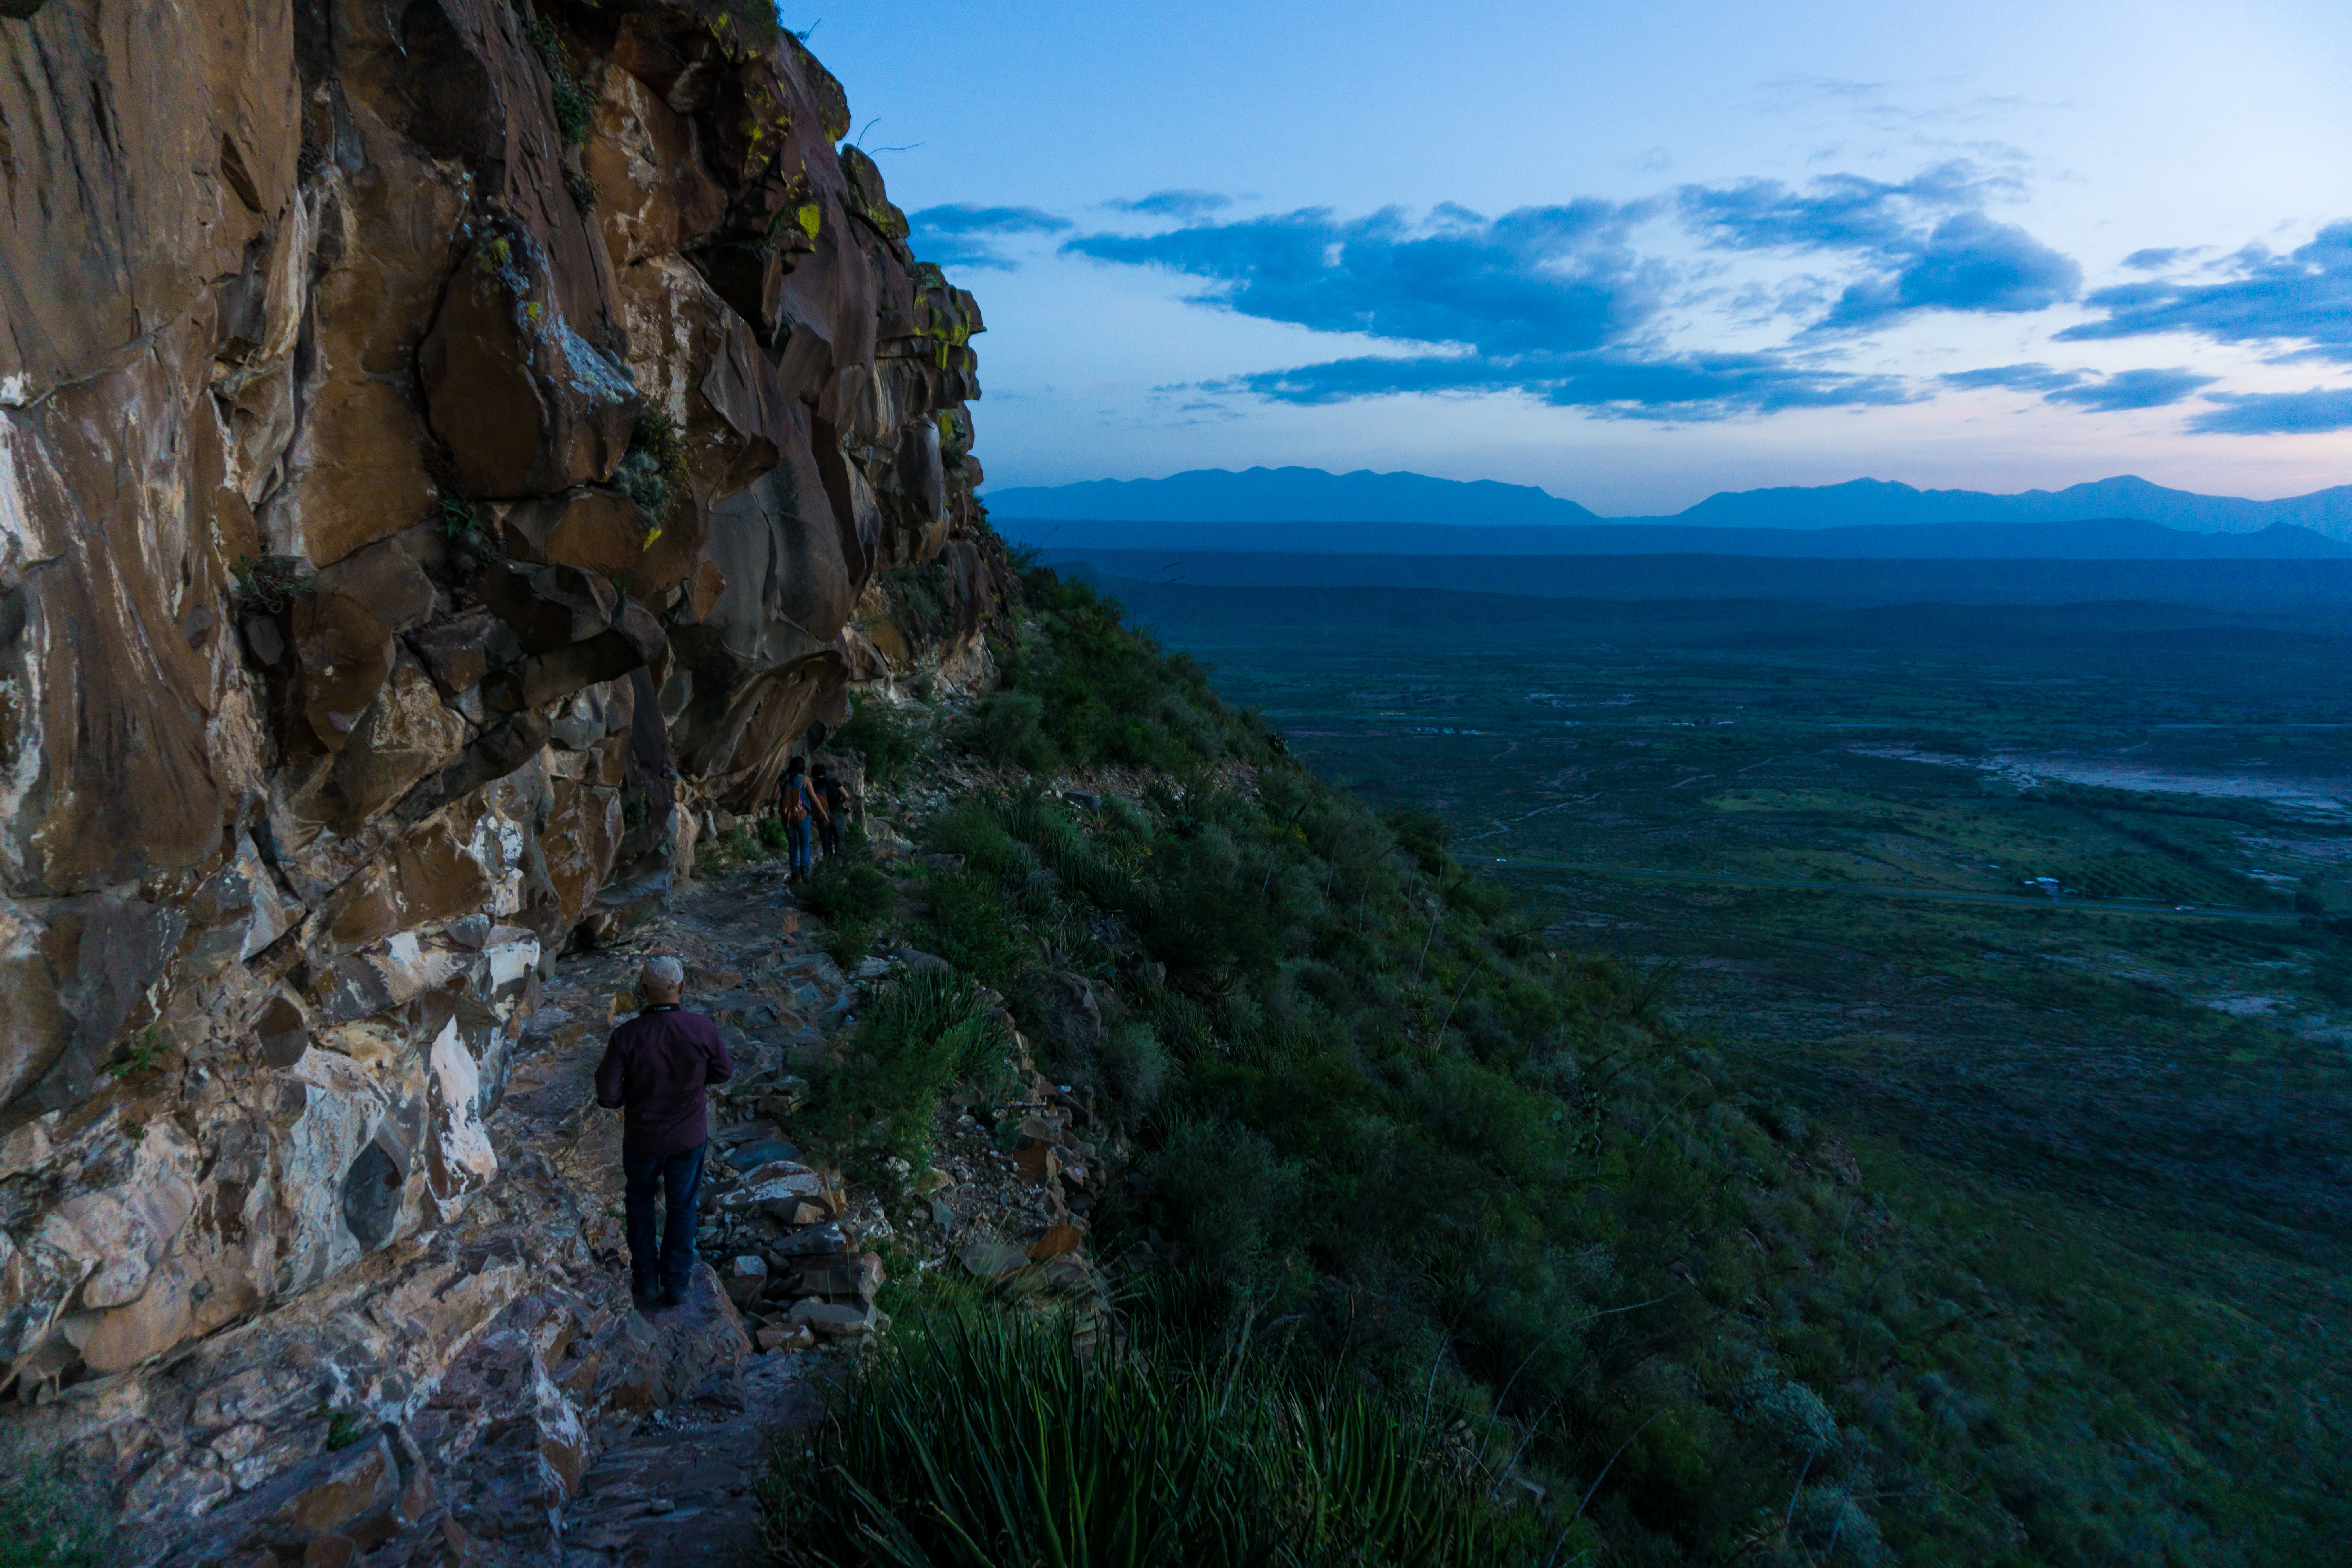
coast, rock, wilderness, mountain, adventure, mountain range, formation, cliff, terrain, ridge, summit, geology, plateau, landform, geographical feature, mountainous landforms